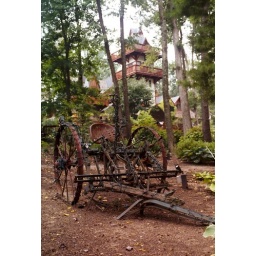
strange wheelie machine with bizarre castle in the background.[35mm canon rebel t2][canon 28-90mm:f4-5.6][agfa 400 color][scanned by York Photo]